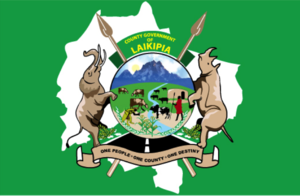
Laikipia est l'un des quarante-sept comtés du Kenya, situé à hauteur de l'équateur dans l'ancienne province de la vallée du Rift. Il existe deux centres urbains majeurs, Nanyuki au sud-est, et Nyahururu au sud-ouest. Sa capitale est Rumuruti. Sa superficie est de 9 462 km².